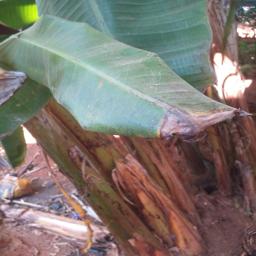
Label: MALBHOG LEAF